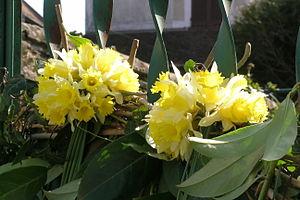
Jonquilles de la forêt de Recloses
Recloses est une commune française du canton de la Chapelle-la-Reine, située dans le département de Seine-et-Marne en région Île-de-France.